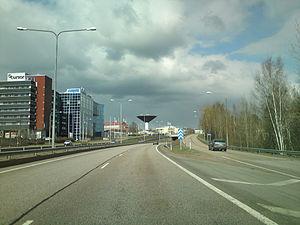
La route nationale 15 est une route nationale de Finlande menant de Kotka à Mikkeli.